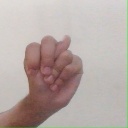
अक्षर: न